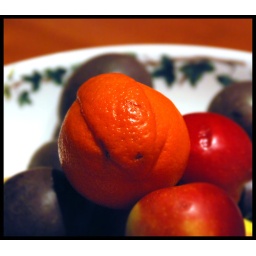
A minneola. It wasn't just the last - it was the only one in the orange net bag